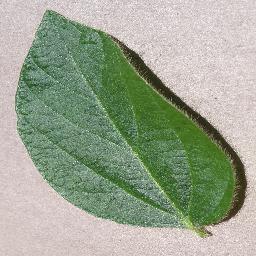
Label: Soybean___healthy